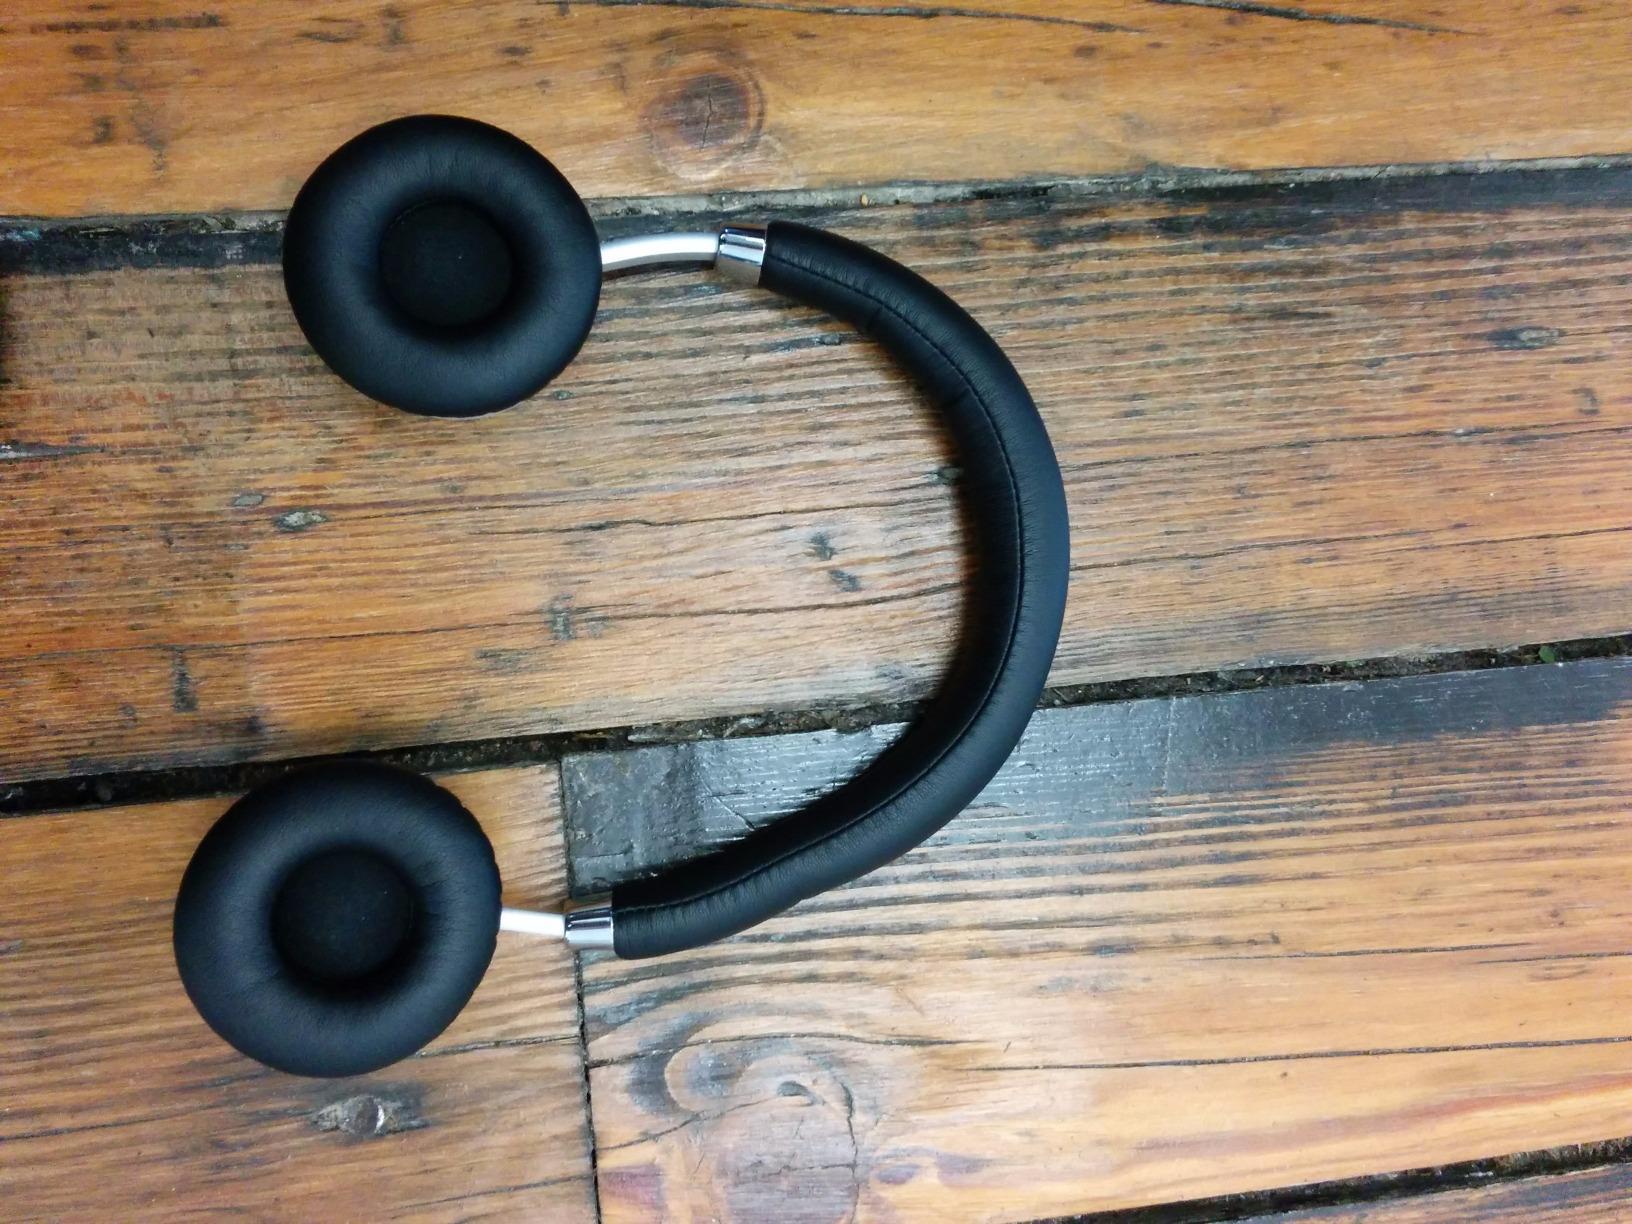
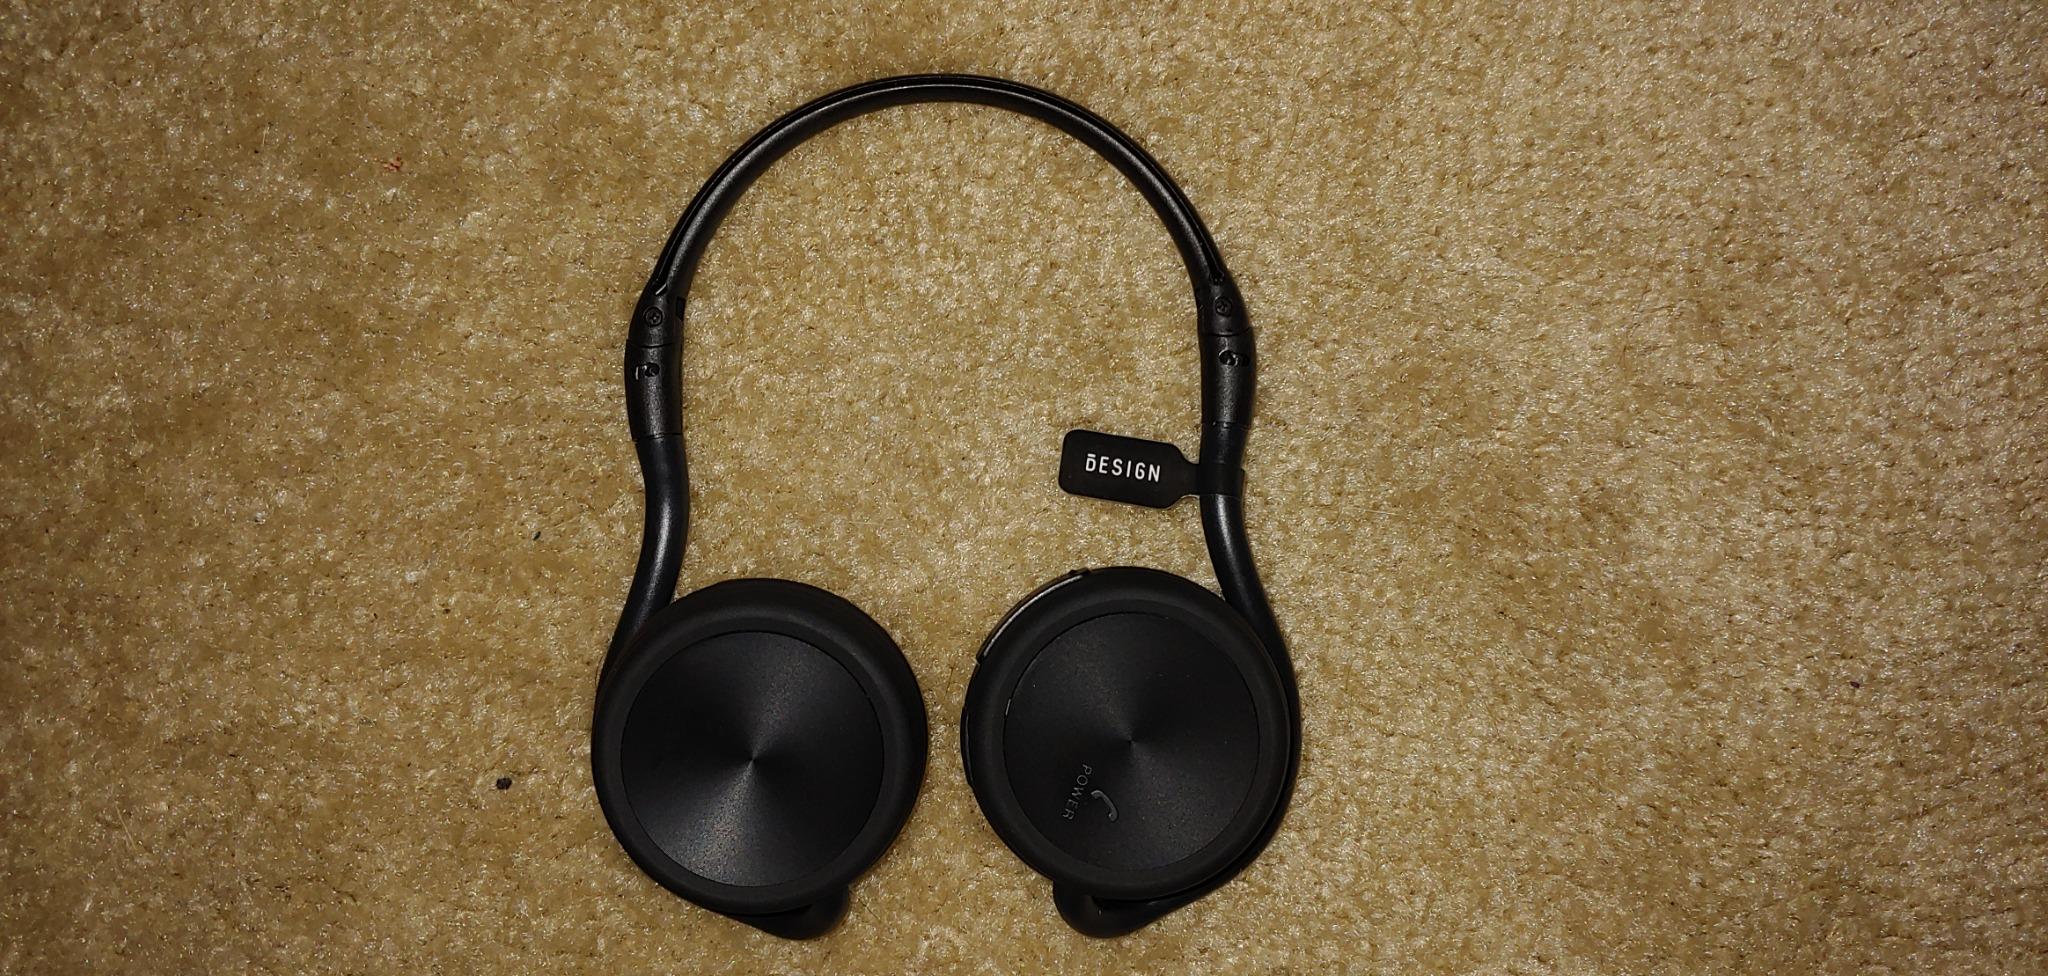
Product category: headphones
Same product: no